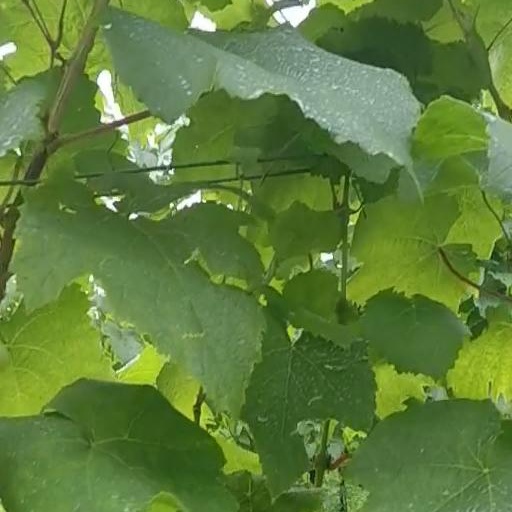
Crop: grape